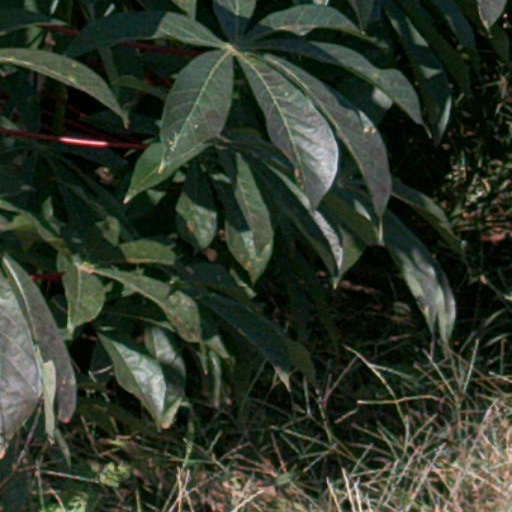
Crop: cassava